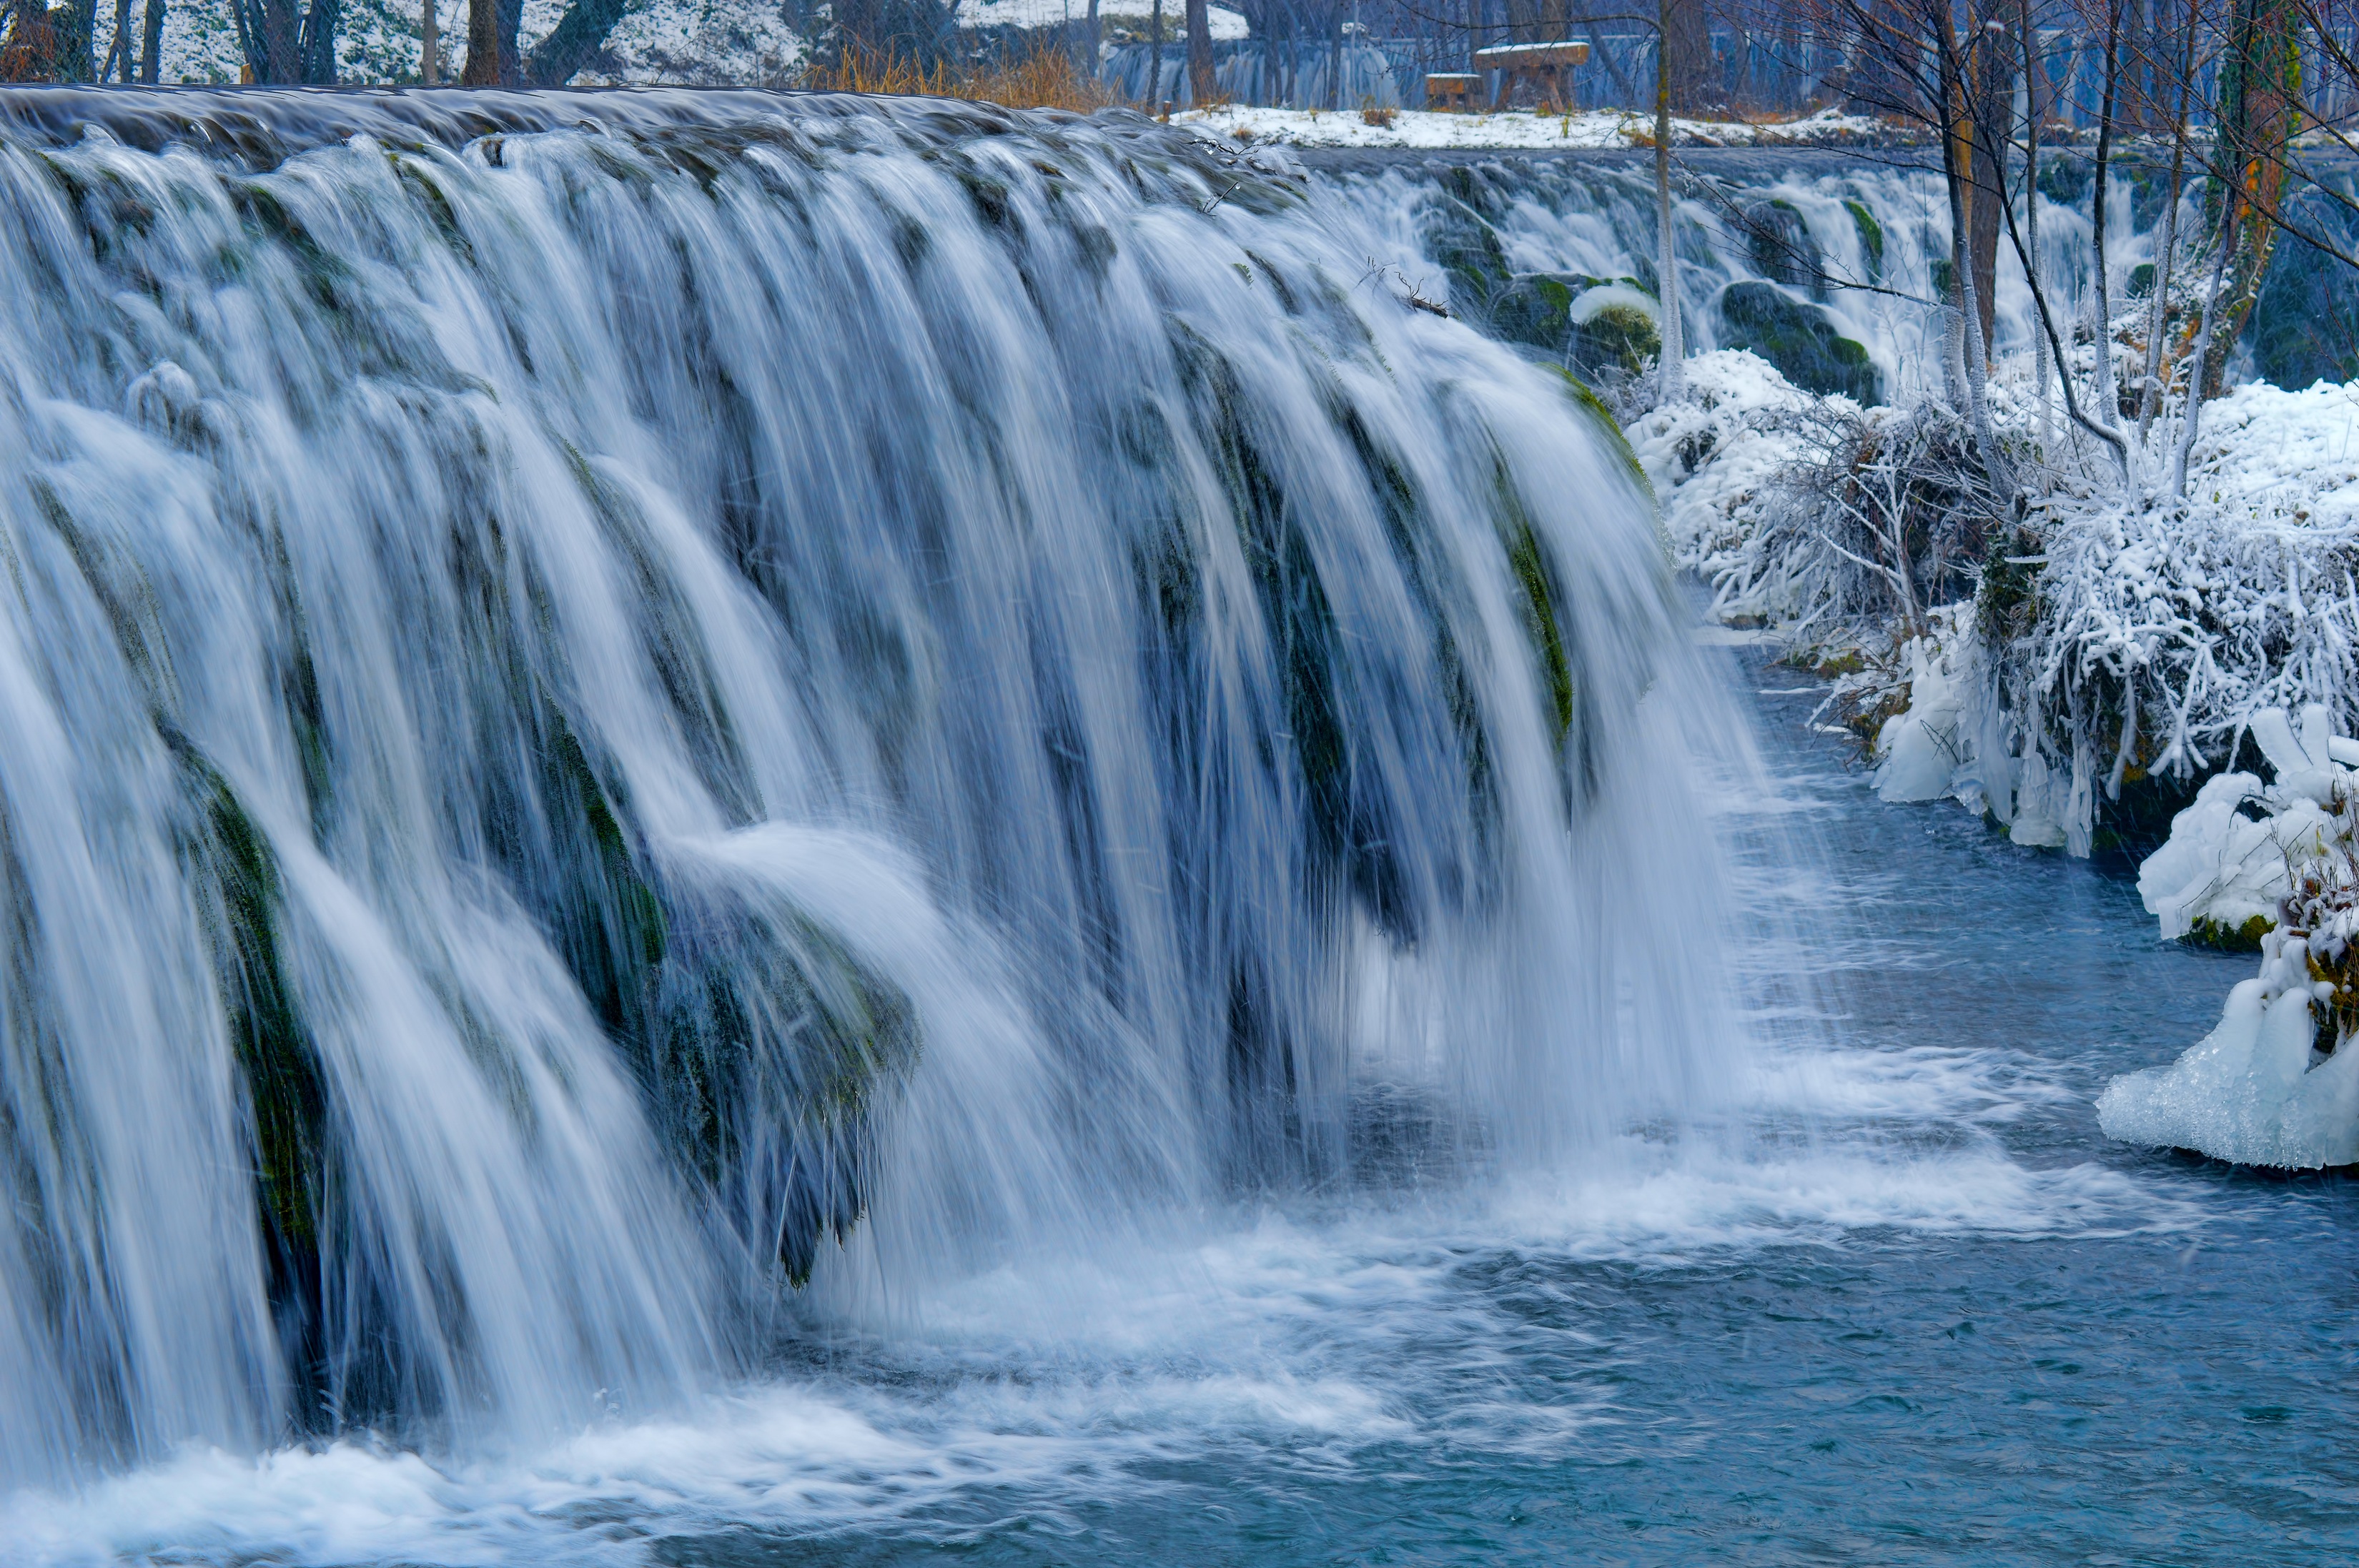
landscape, water, nature, outdoor, rock, waterfall, creek, wilderness, snow, cold, winter, white, fall, wave, frost, wet, river, stone, travel, motion, wild, environment, stream, brook, ice, cascade, paradise, flowing, splash, scenic, natural, park, peace, fresh, rapid, freeze, frozen, christmas, season, body of water, cool, beauty, beautiful, wasserfall, icicle, crystal, december, beck, bohemia, water feature, vacations, fluid, cataract, wintertime, wind wave